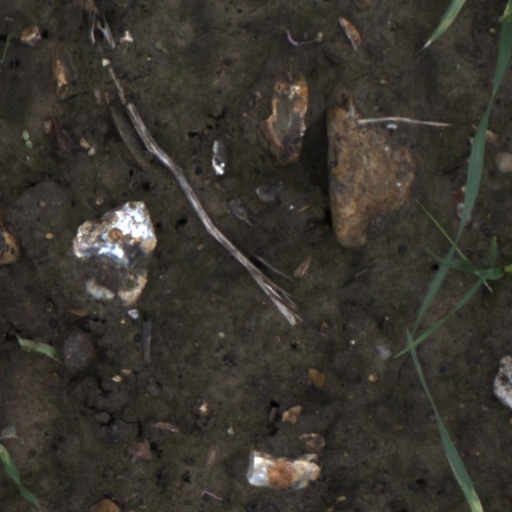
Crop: wheat